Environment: real
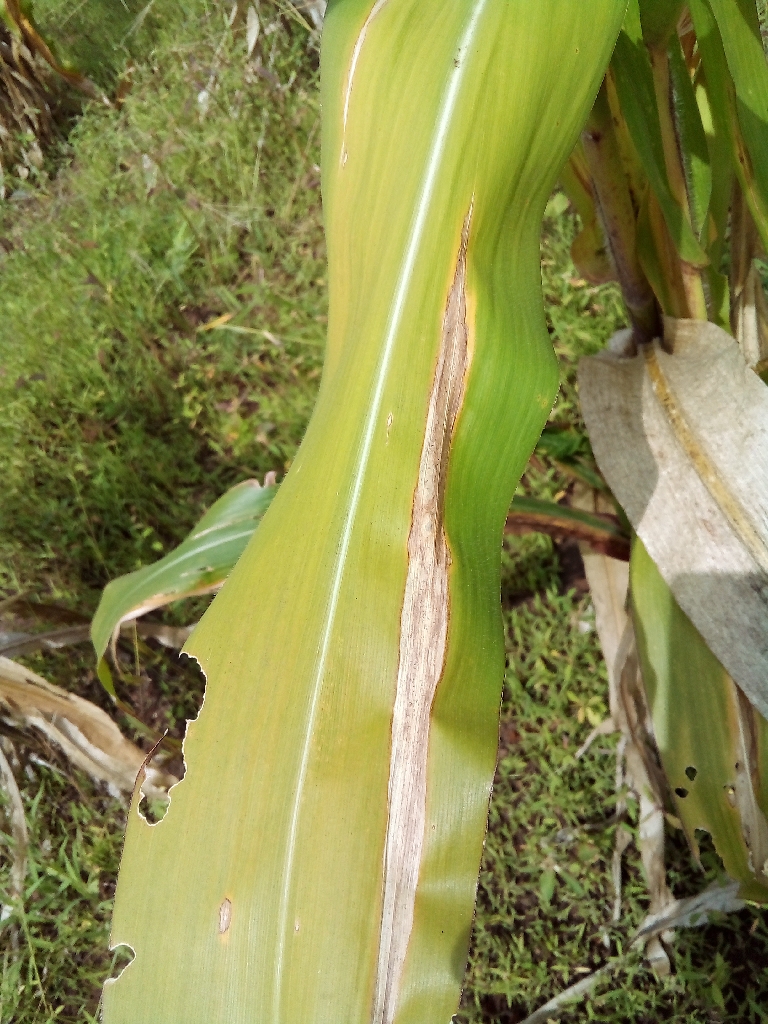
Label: northern_corn_leaf_blight